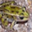
Label: frog